Blameless (band)

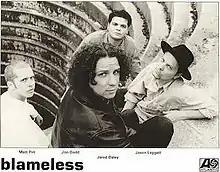
Blameless, 1995

Blameless were a rock quartet formed in Sheffield, England in 1993/94. They reached the top 30 of the UK Singles Chart in 1996 with the song "Breathe (A Little Deeper)".